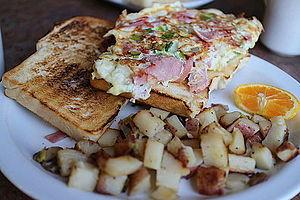
Le sandwich de Denver est également connu en tant que Western sandwich.